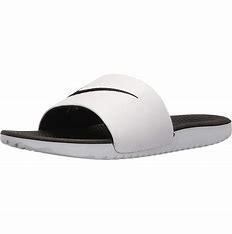
Brand: Nike
Model: Kawa